Road signs in the United Kingdom

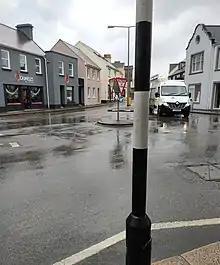
Filter in turn road signs in Jersey.

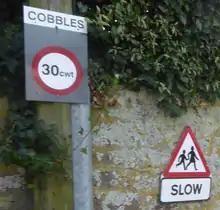
A weight restriction sign on Alderney using hundredweight

Some road signs were subject to minor modification, mainly in the early post-World War II years. For instance, 'SCHOOL' became a schoolboy and girl marching off a kerb, 'CHILDREN' a boy and girl playing handball on a kerb's edge. A train 'CROSSING NO GATES' was given a more toy-like locomotive. Meanwhile, the triangle was inverted for 'HALT' and 'SLOW', while 'NO ENTRY' became a combination sign - a red disc bisected by a horizontal white rectangle bearing the lettering. Orders were now black on white, save for 'NO WAITING', which was black on yellow in a red ring. Some of these changes were part of an attempt to reflect European standards.